Nelson-Atkins Museum of Art

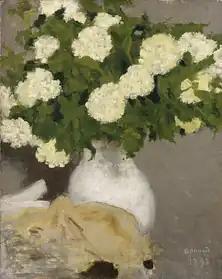
Les Boules de Neige by Pierre Bonnard

In 1993, the museum began to consider the first expansion plans since the completion of the unfinished areas in the 1940s. Plans called for a 55 percent increase in space and were finalized in 1999.